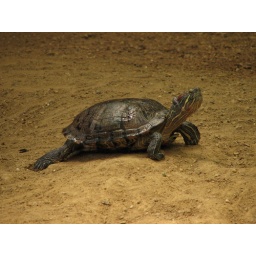
Little turtle feet trails all over the sand in this paddock